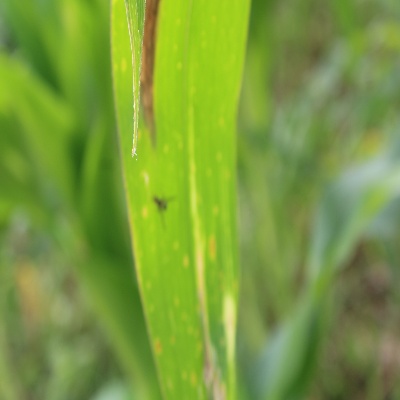
Crop: Maize
Condition: leaf spot